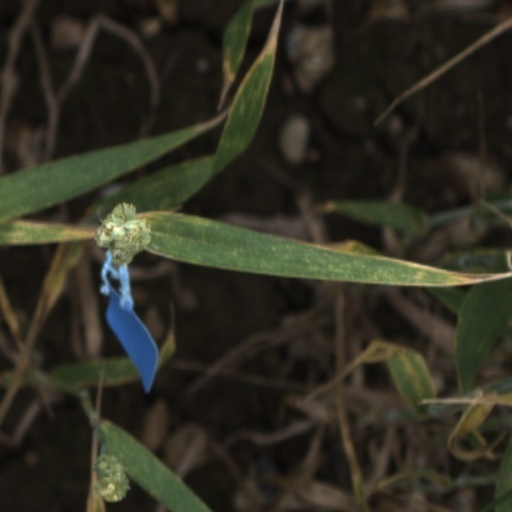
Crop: wheat